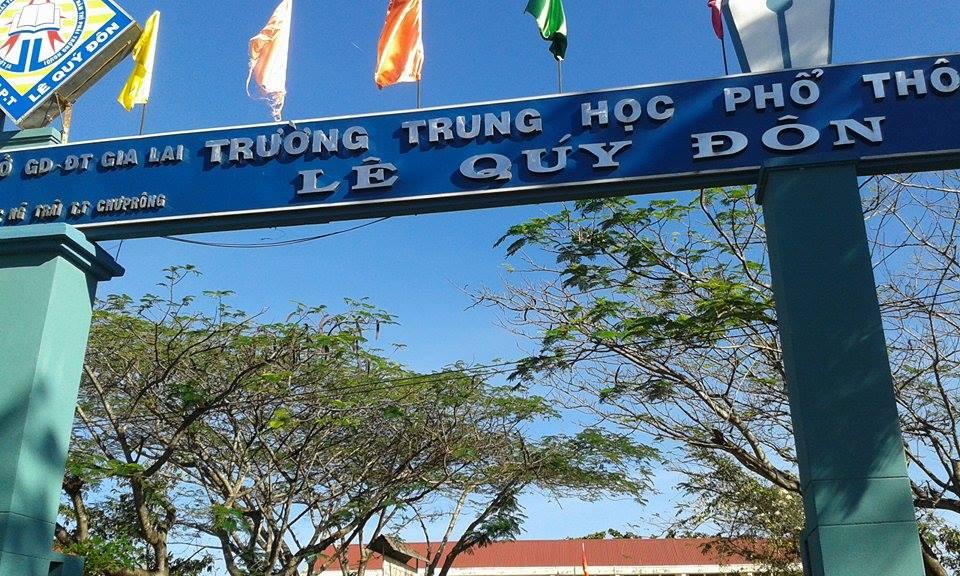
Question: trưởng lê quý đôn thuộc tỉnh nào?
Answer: tỉnh gia lai